Will Bradley-King

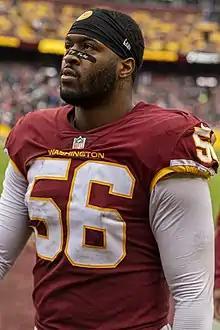
Bradley-King with the Washington Football Team in 2022

William Bradley-King (born December 22, 1997) is an American professional football linebacker. He played college football for the Arkansas State Red Wolves and Baylor Bears and was selected by Washington Commanders in the seventh round of the 2021 NFL draft.